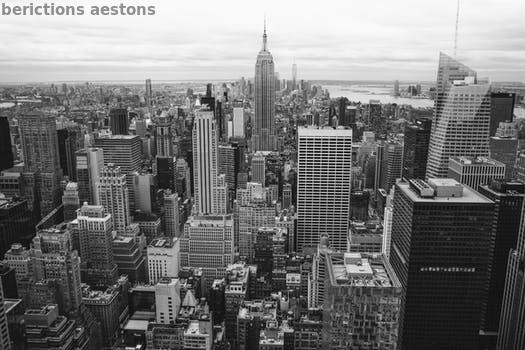
Label: Watermark